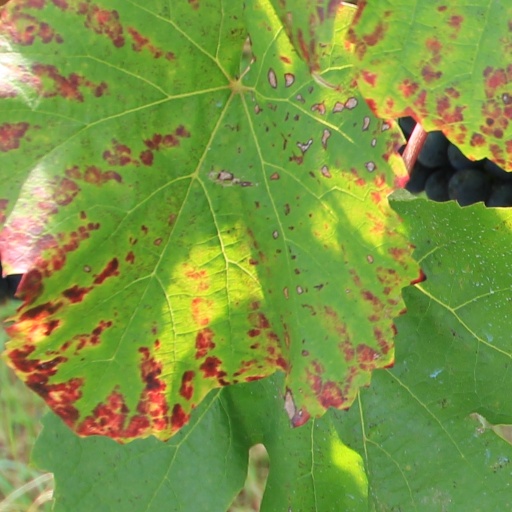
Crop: grape